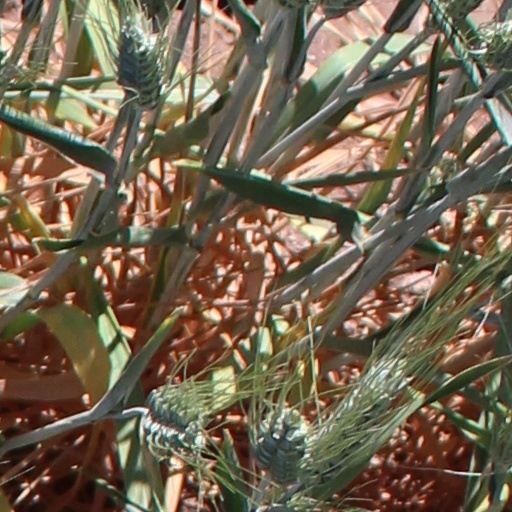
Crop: wheat